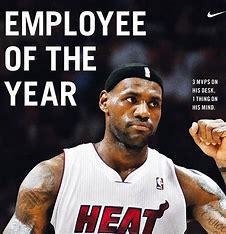
Brand: Nike
Model: Lebron 9